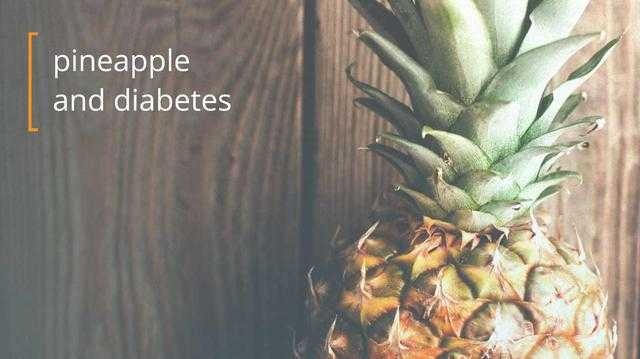
Label: Pineapple